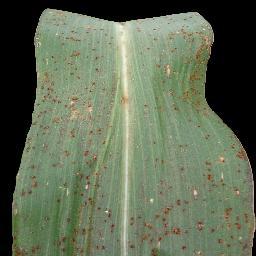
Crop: corn
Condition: (maize)_common_rust